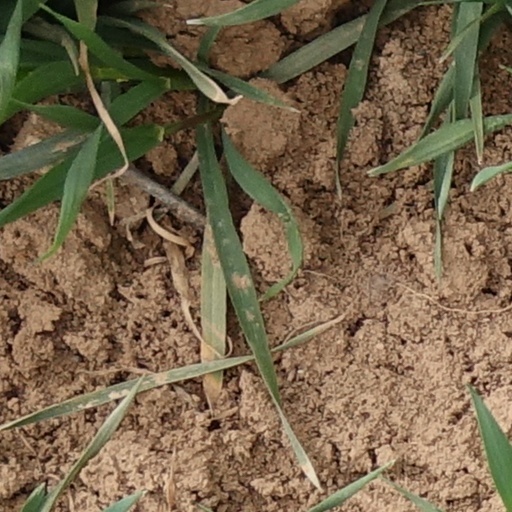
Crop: wheat